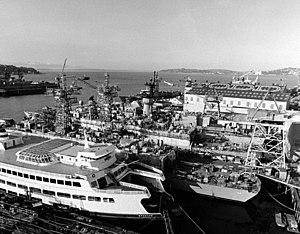
La construction navale est le processus par lequel un bateau ou un navire est fabriqué et assemblé. On parle aussi de construction maritime ou de construction nautique.
Un chantier naval est l'endroit où sont construits les navires et bateaux. Les chantiers navals ont évolué dans le temps depuis la forme la plus simple, un coin de plage où sont évidés les troncs pour faire une barque, jusqu'aux usines modernes, où sont assemblés les paquebots et les superpétroliers.